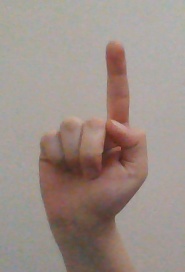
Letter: bb